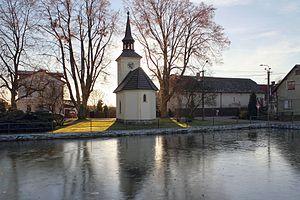
Pěnčín est une commune du district et de la région de Liberec, en République tchèque. Sa population s'élevait à 693 habitants en 2018.